Oswald Pohl

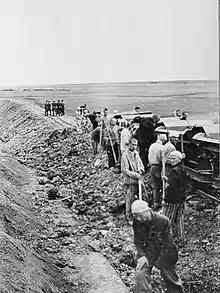
Buchenwald prisoners forced to work on the Buchenwald–Weimar rail line, 1943

Pohl oversaw the organization of the concentration camps, deciding on the distribution of detainees to the various camps and the "rental" of detainees for slave labour until 1944. The exploitation of the captives rested on the Nazi principle of "extermination through labor". Human material was to be efficiently and fully exploited in the process and as former Buchenwald political prisoner and historian Eugen Kogon points out, Pohl insisted on extracting the maximum financial worth from each and every camp laborer. Kogon asserts that Pohl even created evaluative tables that calculated their value as farmed-out wage earners (minus the depreciation of food and clothing), their profit intake from valuables (watches, clothing, money) remaining after their deaths (minus crematoria expenses), and any costs recovered from selling their bones and ashes; in total, the average concentration camp inmate had a life expectancy of nine months or less and was valued at 1,630 marks. Along these lines, Pohl supervised the macabre task of collecting Jewish people's gold fillings, hair, clothing, jewelry and other possessions. These "spoils", taken from the concentration camp inmates (mostly Jews) were carefully itemized and sold at prices set by the WVHA.